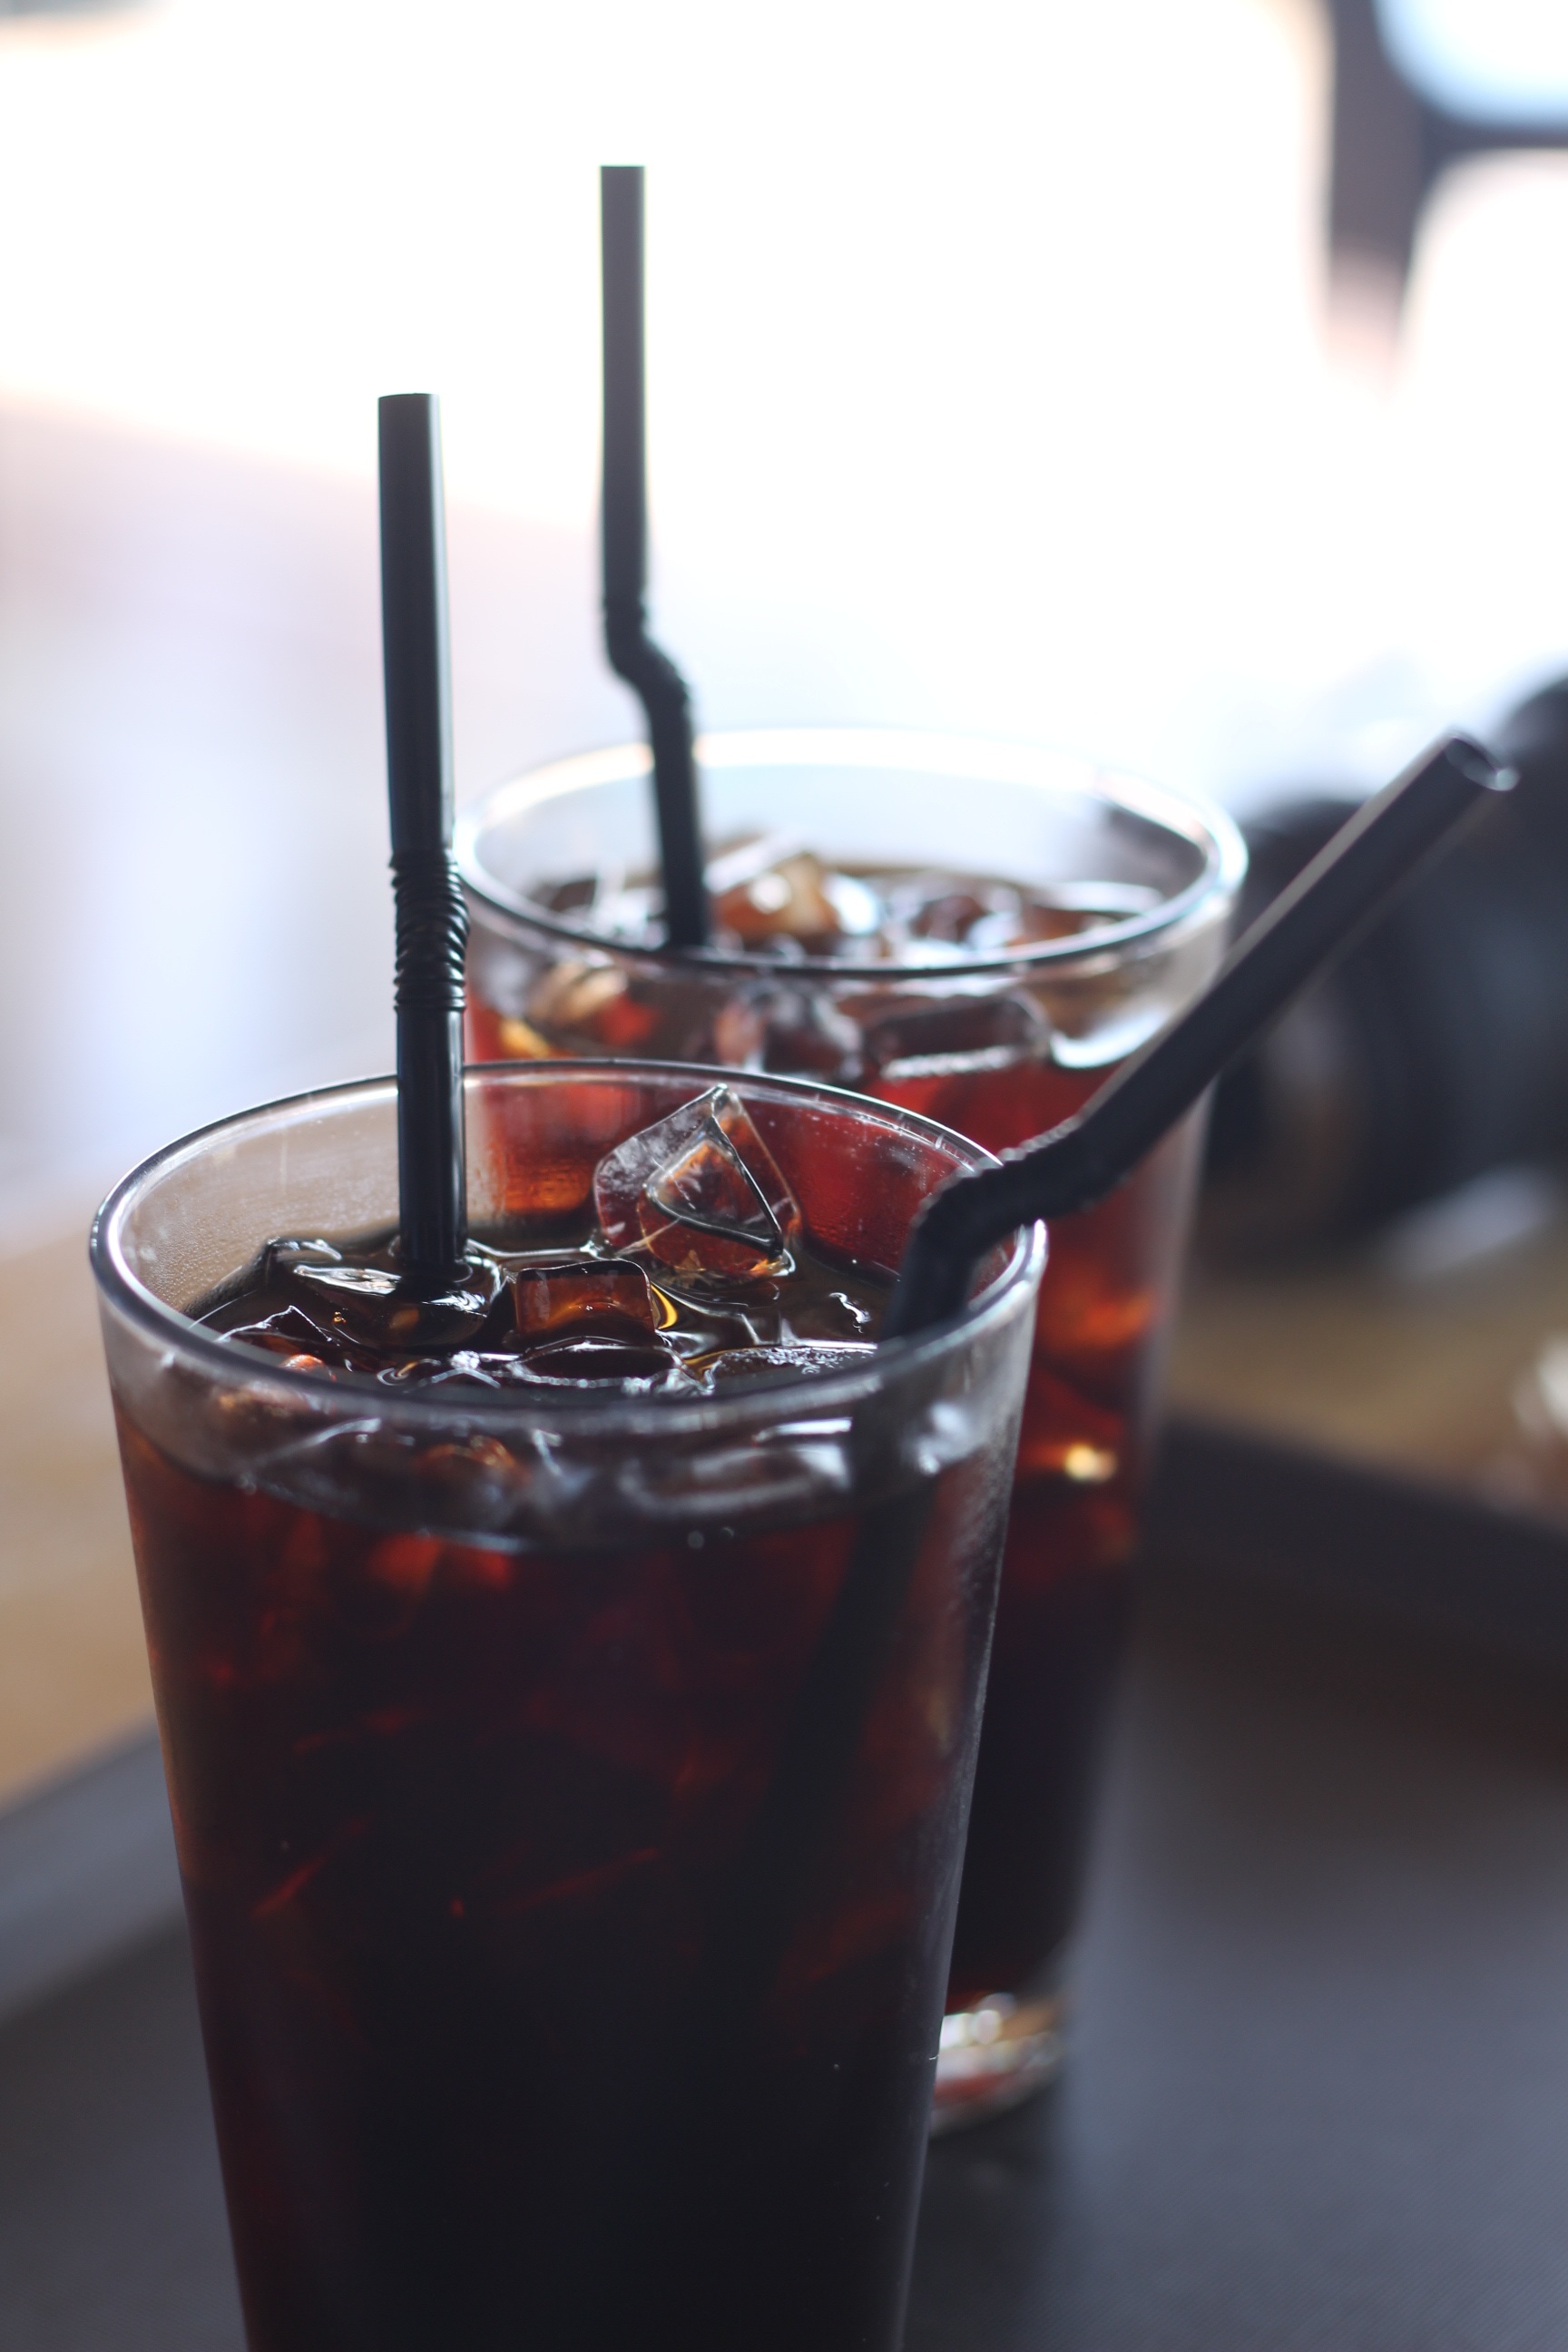
food, produce, drink, cocktail, liqueur, busan, alcoholic beverage, distilled beverage, dutch coffee, cheongsapo